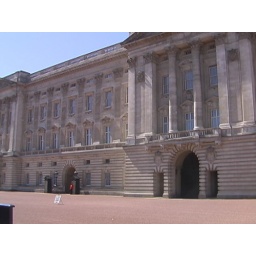
You can see a red guard by one of the doors